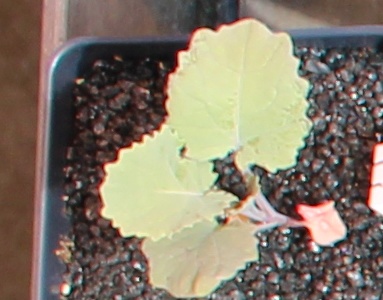
Label: Canola